Building 40 (Army Medical School)

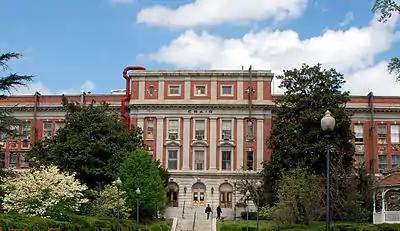
The South, or Craig, Pavilion of Building 40 in 2009

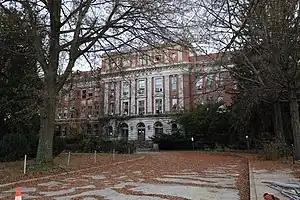
Vedder Pavilion in 2020

Building 40, Army Medical School is a Georgian revival structure in the Walter Reed Army Medical Center complex in northern Washington, D.C., USA. It was built between 1922 and '32 to house the Army Medical School, which became the Army Medical Center in 1923 when it — under the name “Medical Department Professional Service School” (MDPSS) — combined with the Walter Reed General Hospital. The MDPSS ultimately became the Walter Reed Army Institute of Research, which occupied Building 40 from 1953 to '99. It comprises four wings, known as the Craig (1924), Sternberg and Vedder (1932), and Siler (1962) Pavilions and is situated at 14th and Dahlia Streets.